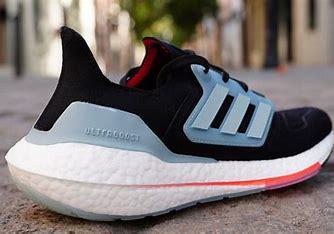
Brand: Adidas
Model: Ultraboost 22